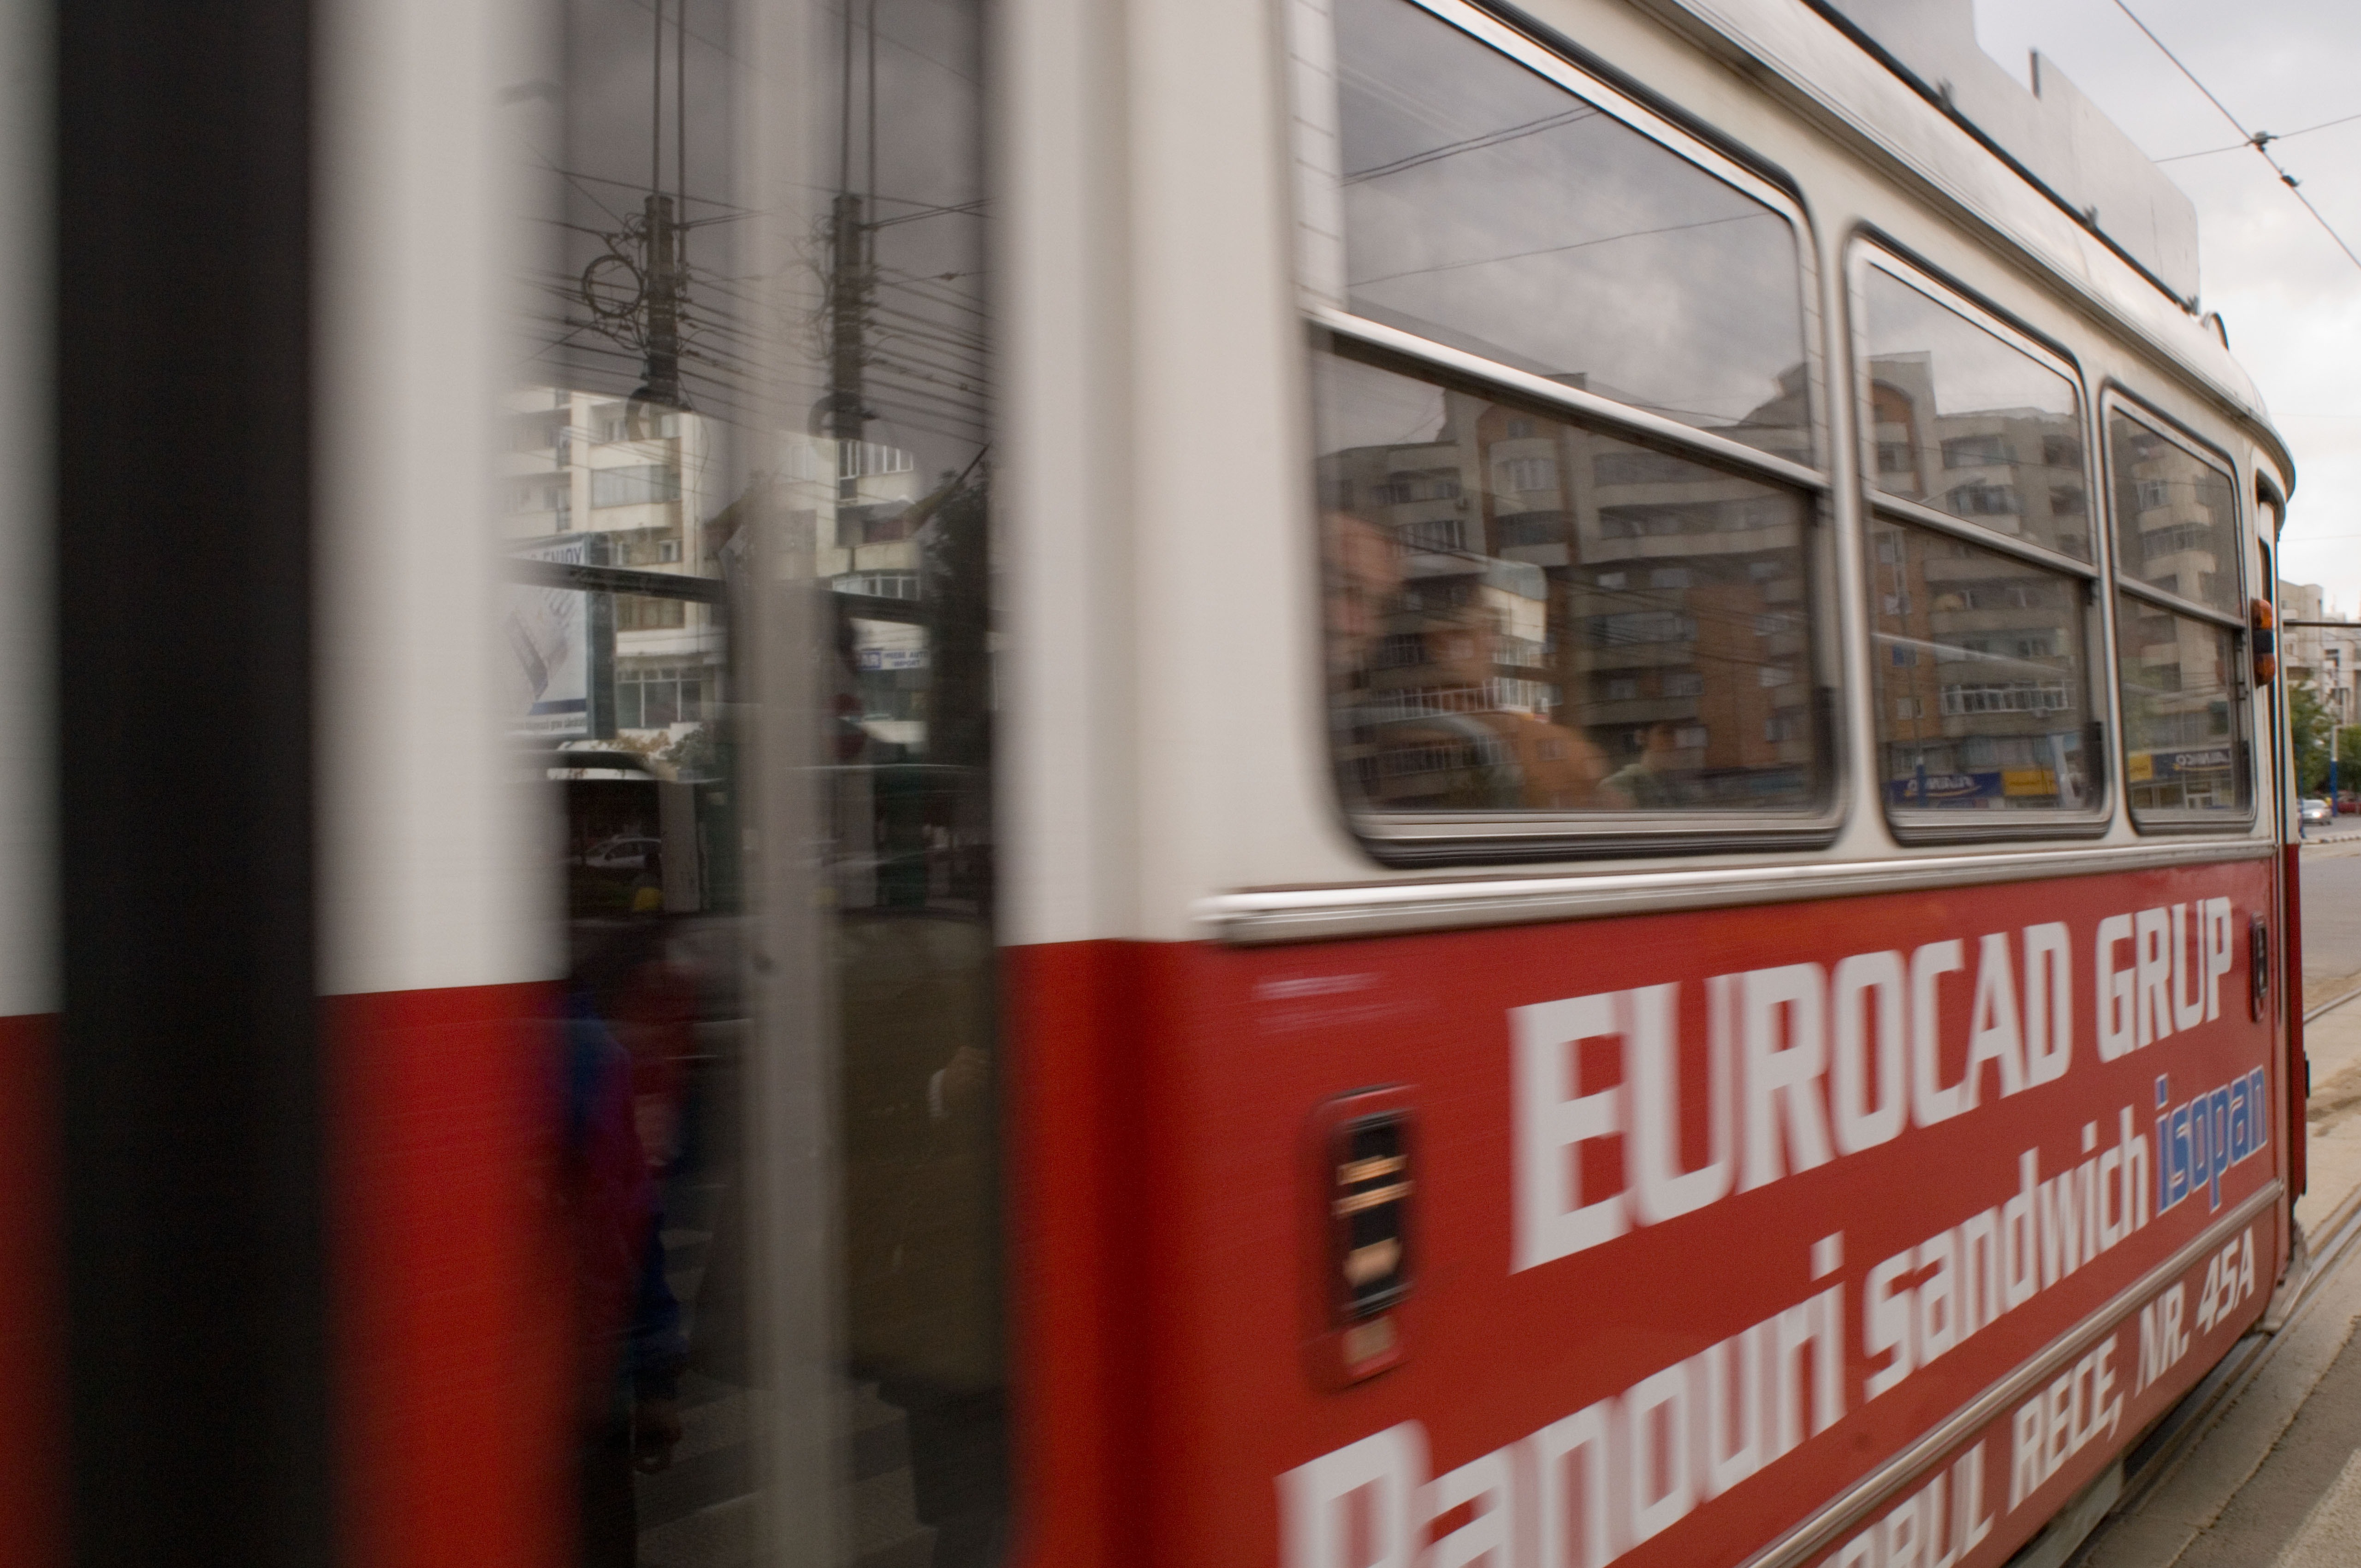
street, car, urban, transportation, transport, vehicle, electricity, public transport, bus, outside, passengers, romania, mass transit